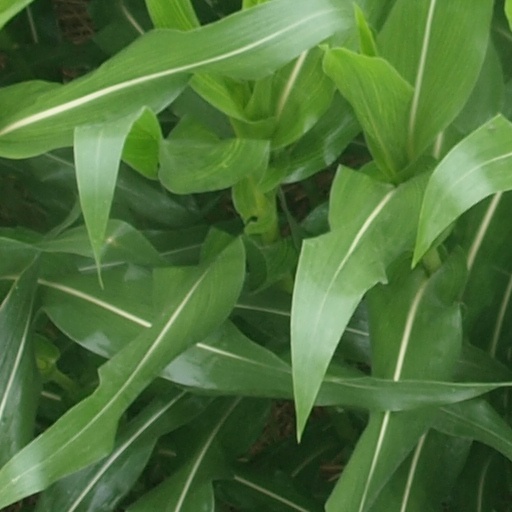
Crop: maize; corn